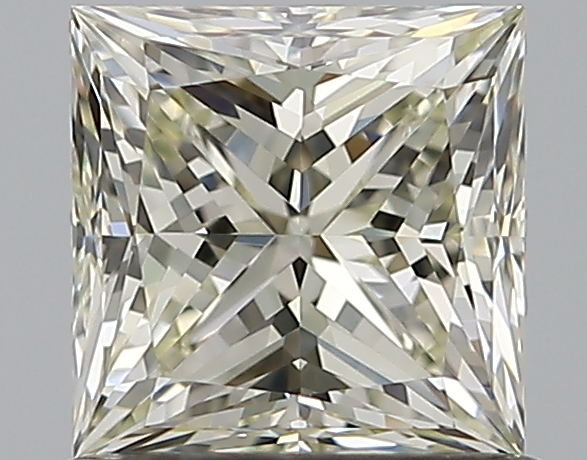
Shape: princess
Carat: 0.91
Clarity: VS2
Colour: N
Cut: VG
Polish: EX
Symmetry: VG
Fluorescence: N
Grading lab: GIA
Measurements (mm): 5.19 x 5.18 x 3.86